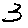
Label: 3